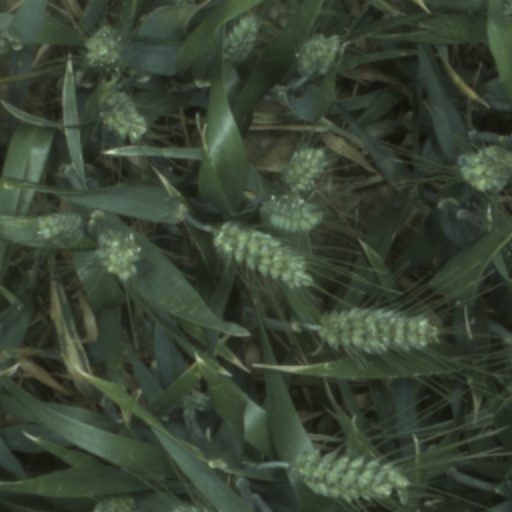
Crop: wheat